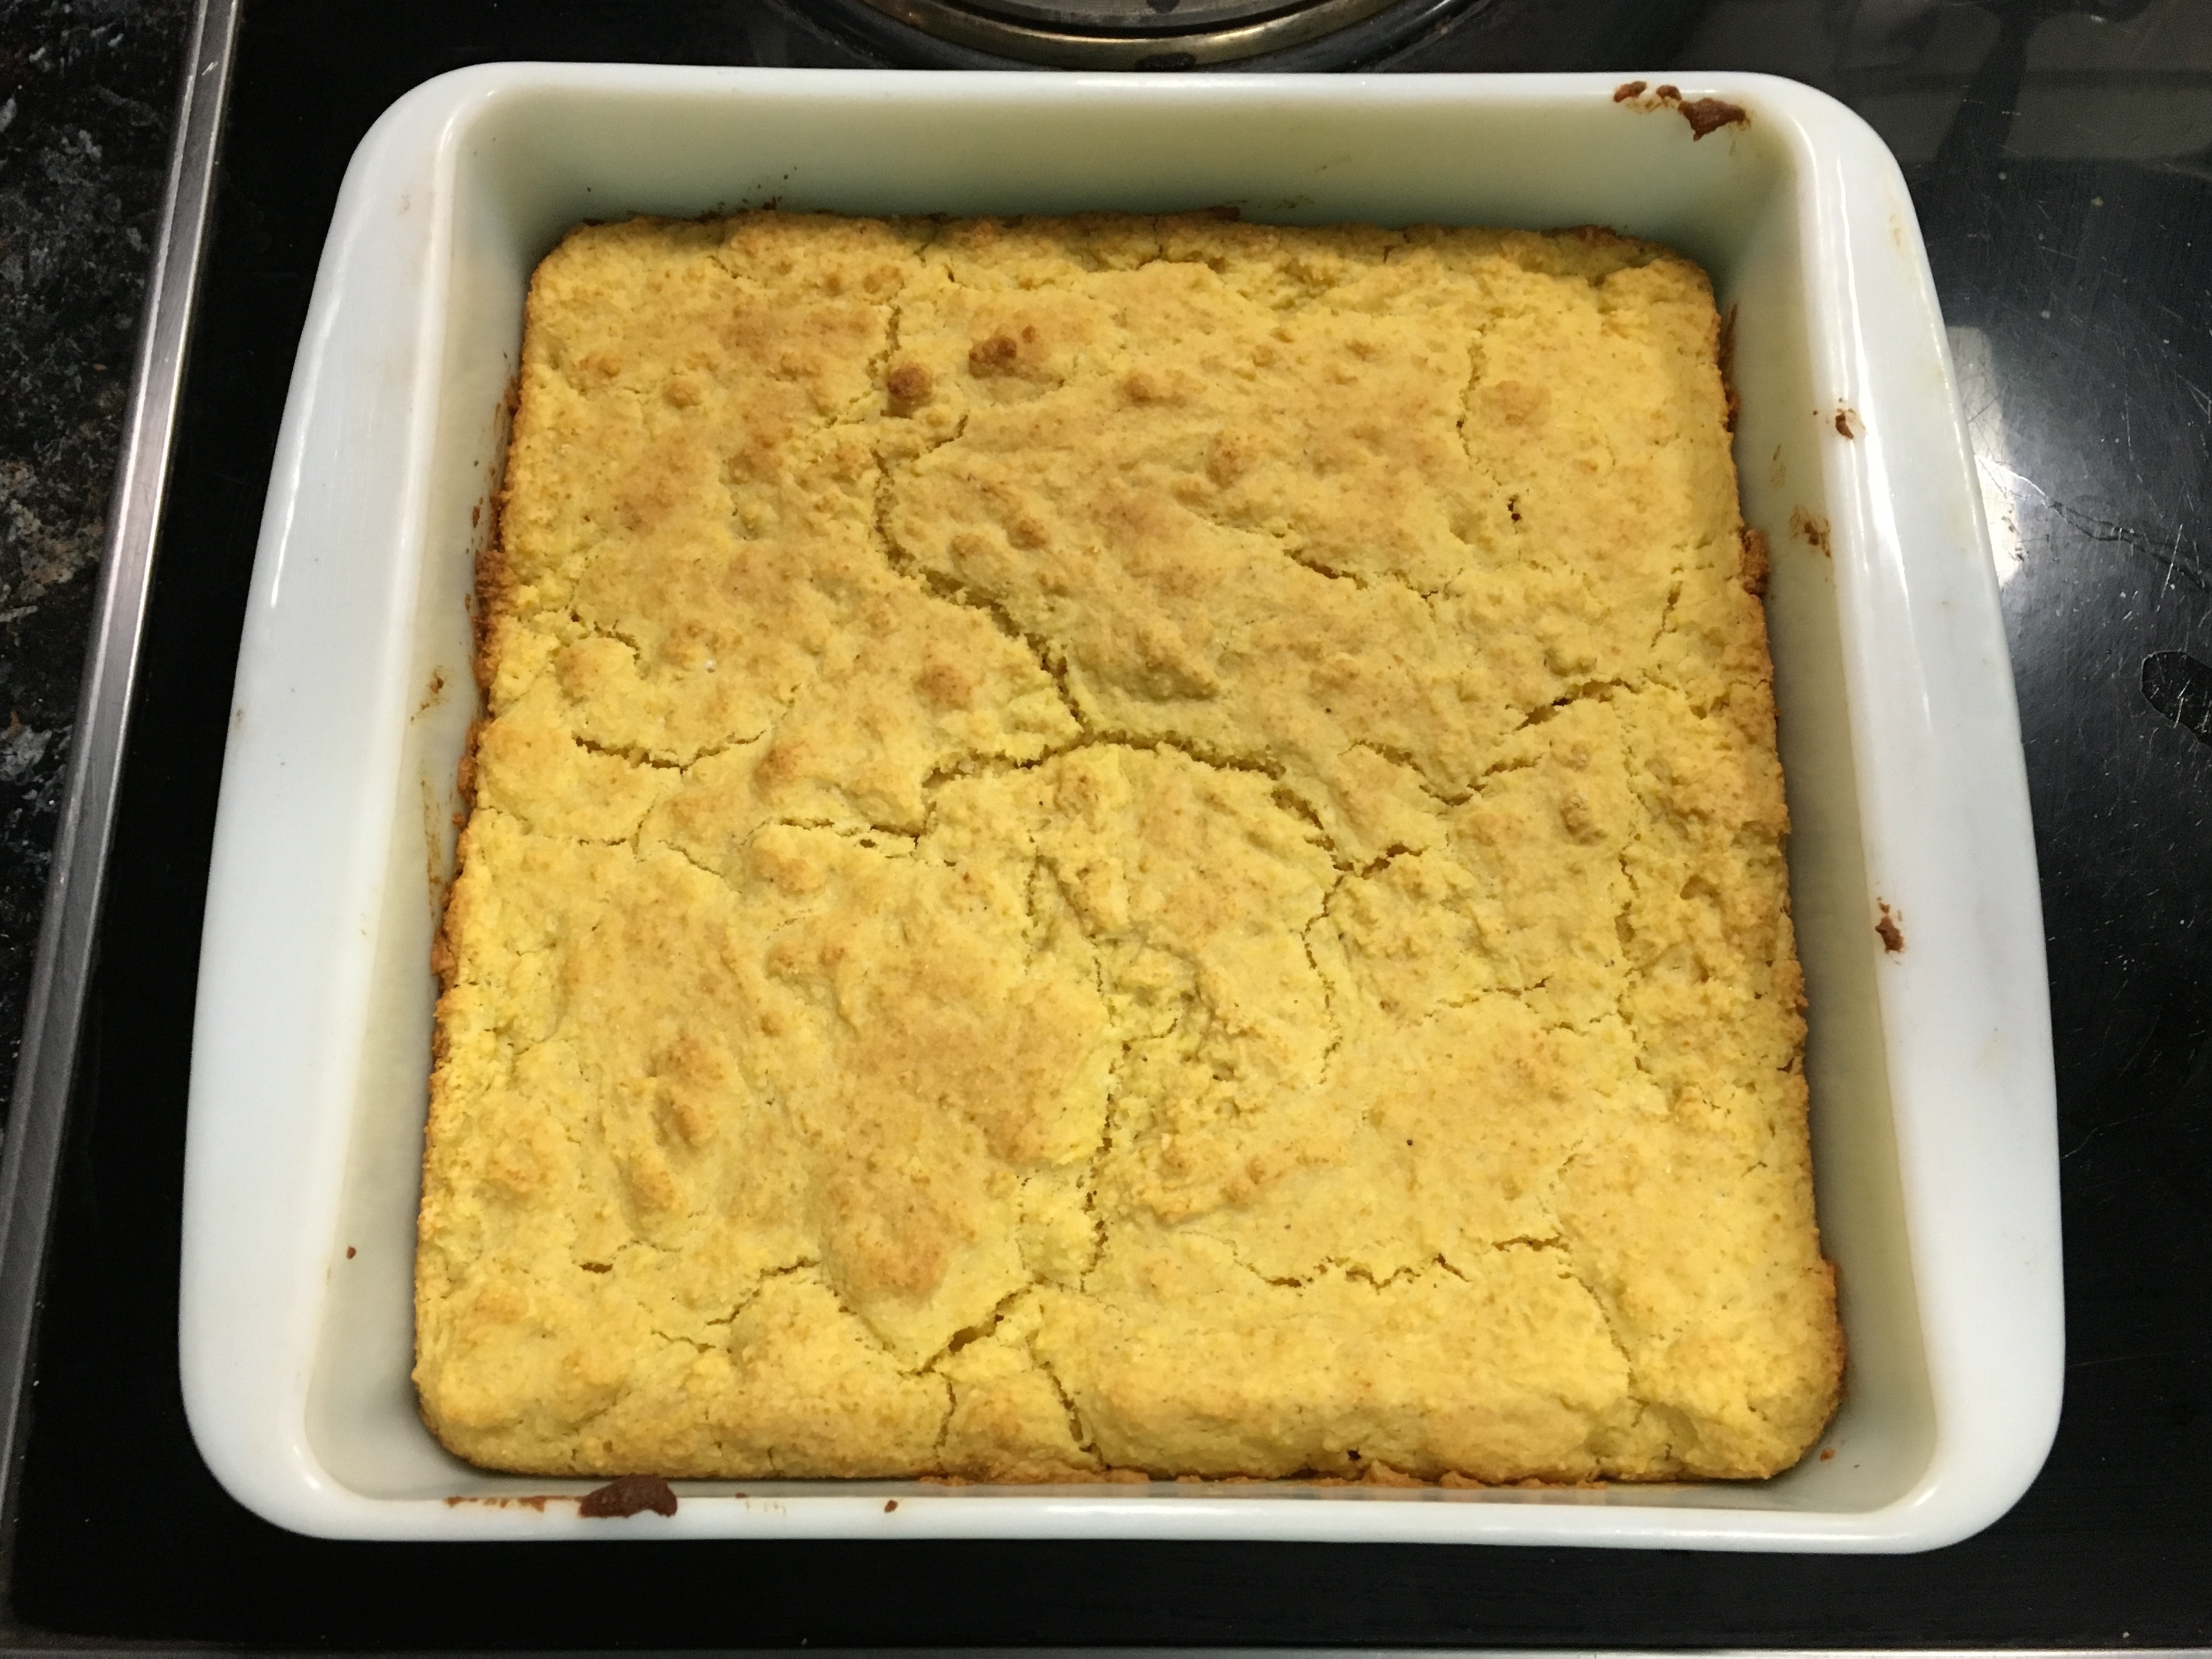
dish, meal, food, produce, breakfast, baking, dessert, cuisine, baked goods